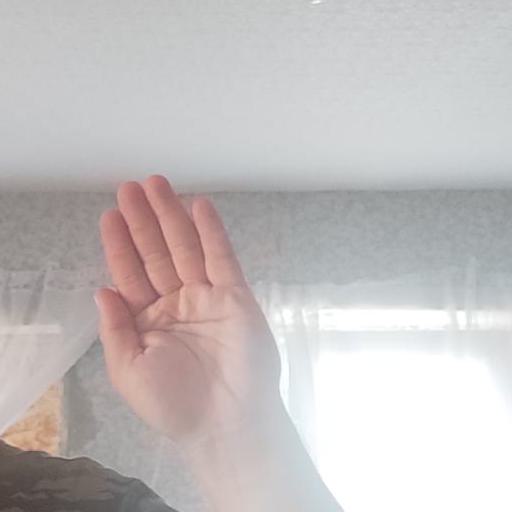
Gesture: stop